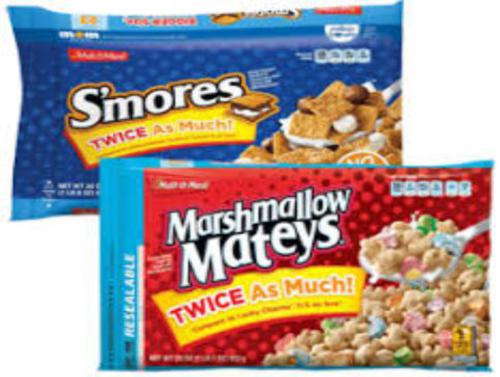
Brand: marshmallow mateys
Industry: Food